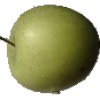
Label: apple_granny_smith